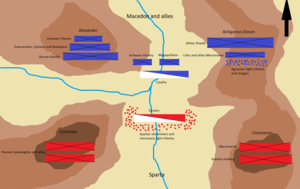
La Bataille de Sellasia opposa en 222 av.J.-C. les armées d'Antigone III Doson, roi de Macédoine, à celles de Cléomène III, roi de Sparte : les forces spartiates furent massacrées et Cléomène dut s'enfuir en Égypte.